Hejnice (Liberec District)

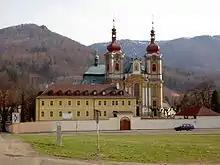
Church of the Visitation and former Franciscan monastery

The former Franciscan monastery and its pilgrimage Church of the Visitation are the most valuable buildings in Hejnice. Today the monastery premises are used for cultural and social purposes and provide accommodation.